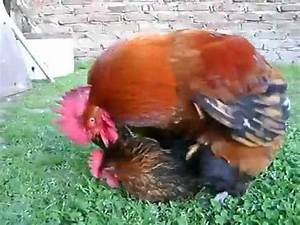
Label: chicken